Thombattu

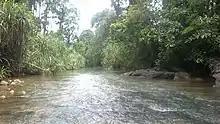
thombattu river

The Varahi River, in locality it is called as Bagimane river or Machattu river or Halady river, flows on the northern side of the village and is one of irrigation sources for river bank arecanut garden. This river, which is also called Halady river, joins the Arabian Sea near Kundapura after passing through Basrur, a historical village. Flow in this river is greatly reduced after construction of the Mani Dam across the Varahi River, near Masthikatte. This dam is very near to Thombattu.